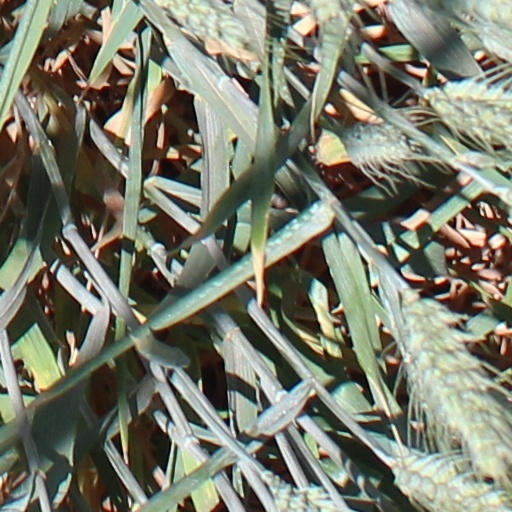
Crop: wheat